Occupy Central with Love and Peace

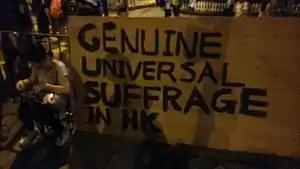
Hong Kong protest banner

OCLP's manifesto stated that it would campaign for universal suffrage through dialogue, deliberation, civil referendum and civil disobedience (Occupy Central); it also demanded that any government proposal should satisfy international standards in relation to universal suffrage, i.e. equal number of votes, equal weight for each vote and no unreasonable restrictions on the right to stand for election, and that the final proposal for electoral reform be decided by means of a genuine democratic process. The founders emphasised their objective of non-violent civil disobedience but, as their campaign had no leaders nor membership, what acts members of the public adopted was a matter for them to decide as individuals.